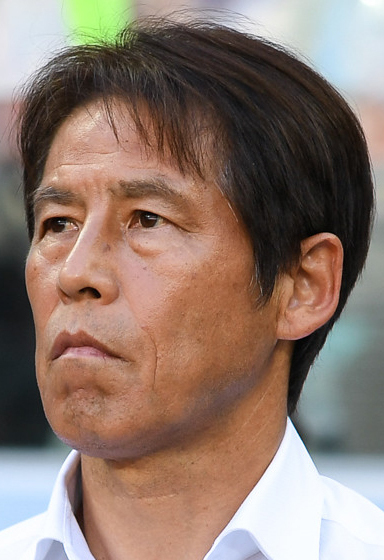
อากิระ นิชิโนะ

| name = อากิระ นิชิโนะ 西野 朗
| image = Akira Nishino 2018 (cropped).jpg
| caption = นิชิโนะขณะเป็นผู้จัดการทีมฟุตบอลทีมชาติญี่ปุ่น|ญี่ปุ่นในการแข่งขัน ฟุตบอลโลก 2018
| birth_place = ไซตามะ (เมือง)|ไซตามะ จังหวัดไซตามะ ประเทศญี่ปุ่น
| height = 1.82 m
| position = กองกลาง
| youthyears1 = 1974–1977|youthclubs1=มหาวิทยาลัยวาเซดะ
| years1 = 1978–1990|clubs1=คาชิวะ เรย์โซล|ฮิตาชิ|caps1=|goals1=
| nationalyears1 = 1977–1978|nationalteam1=ฟุตบอลทีมชาติญี่ปุ่น|ญี่ปุ่น|nationalcaps1=12|nationalgoals1=1
| manageryears1 = 1991–1992|managerclubs1=ฟุตบอลทีมชาติญี่ปุ่นรุ่นอายุไม่เกิน 20 ปี|ญี่ปุ่น อายุไม่เกิน 20 ปี
| manageryears2 = 1994–1996|managerclubs2=ฟุตบอลทีมชาติญี่ปุ่นรุ่นอายุไม่เกิน 23 ปี|ญี่ปุ่น อายุไม่เกิน 23 ปี
| manageryears3 = 1998–2001|managerclubs3=คาชิวะ เรย์โซล
| manageryears4 = 2002–2011|managerclubs4=กัมบะ โอซากะ
| manageryears5 = 2012|managerclubs5=วิสเซล โคเบะ
| manageryears6 = 2014–2015|managerclubs6=นาโงยะ แกรมปัส
| manageryears7 = 2018|managerclubs7=ฟุตบอลทีมชาติญี่ปุ่น|ญี่ปุ่น
| manageryears8 = 2019–2021|managerclubs8=ฟุตบอลทีมชาติไทย|ไทย
| manageryears9 = 2019–2021|managerclubs9=ฟุตบอลทีมชาติไทยรุ่นอายุไม่เกิน 23 ปี|ไทย อายุไม่เกิน 23 ปี
อากิระ นิชิโนะ (; เกิด 7 เมษายน ค.ศ. 1955) เป็นอดีตนักฟุตบอลและผู้จัดการทีมชาวญี่ปุ่น และเป็นอดีตหัวหน้าผู้ฝึกสอนของทีมฟุตบอลทีมชาติไทยทั้งฟุตบอลทีมชาติไทย|ชุดใหญ่และฟุตบอลทีมชาติไทยรุ่นอายุไม่เกิน 23 ปี|รุ่นอายุไม่เกิน 23 ปี ก่อนหน้านี้นิชิโนะก็เคยเป็นผู้จัดการทีมฟุตบอลให้กับสโมสรวิสเซล โคเบะ เคยเป็นโค้ชให้กับฟุตบอลทีมชาติญี่ปุ่น|ทีมชาติญี่ปุ่นเข้าแข่งขันโอลิมปิกฤดูร้อน 1996 นิชิโนะเป็นโค้ชคนแรกที่สร้างประวัติศาสตร์พากัมบะ โอซากะคว้าแชมป์ 4 รายการ คือ แชมป์เอเอฟซี แชมเปียนส์ลีก ในปี 2008 ครองถ้วยจักรพรรดิสองสมัยในปี 2008 และ 2009 แชมป์เจลีกในปี 2005 และแชมป์เจลีกคัพสองครั้งในปี 1999 และ 2007
==เกียรติประวัติ==
===ผู้จัดการ===
;คาชิวะ เรย์โซล
*เจลีก คัพ: 1999
;กัมบะ โอซากะ
*เจลีก ดิวิชัน 1: 2005
*ฟุตบอลชิงถ้วยพระราชทานสมเด็จพระจักรพรรดิ|ถ้วยจักรพรรดิ: 2008, 2009
*เจลีก คัพ: 2007
*เจแปนนิส ซูเปอร์คัพ: 2007
*เอเอฟซีแชมเปียนส์ลีก: 2008
== แหล่งข้อมูลอื่น ==
* ข้อมูลใน national-football-teams.com
หมวดหมู่:นักฟุตบอลชาวญี่ปุ่น
หมวดหมู่:ผู้จัดการทีมฟุตบอลชาวญี่ปุ่น
หมวดหมู่:ผู้เล่นคาชิวะ เรย์โซล
หมวดหมู่:ผู้จัดการทีมคาชิวะ เรย์โซล
หมวดหมู่:ผู้จัดการทีมกัมบะ โอซากะ
หมวดหมู่:ผู้จัดการทีมวิสเซล โคเบะ
หมวดหมู่:ผู้จัดการทีมนาโงยะ แกรมปัส
หมวดหมู่:ผู้จัดการทีมฟุตบอลทีมชาติญี่ปุ่น
หมวดหมู่:ผู้จัดการทีมฟุตบอลทีมชาติไทย
หมวดหมู่:ผู้จัดการทีมฟุตบอลในฟุตบอลโลก 2018
หมวดหมู่:กองกลางฟุตบอล
หมวดหมู่:บุคคลจากไซตามะ